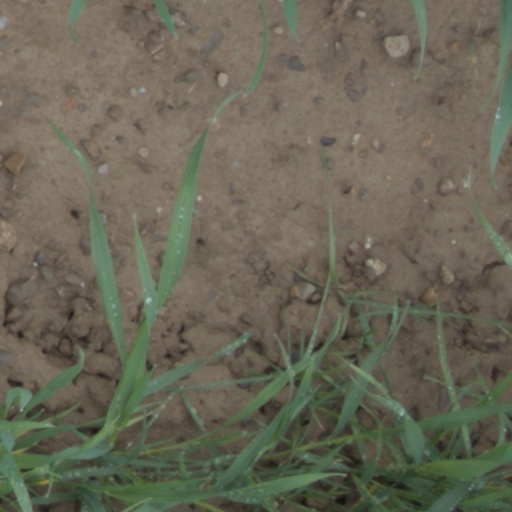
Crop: wheat